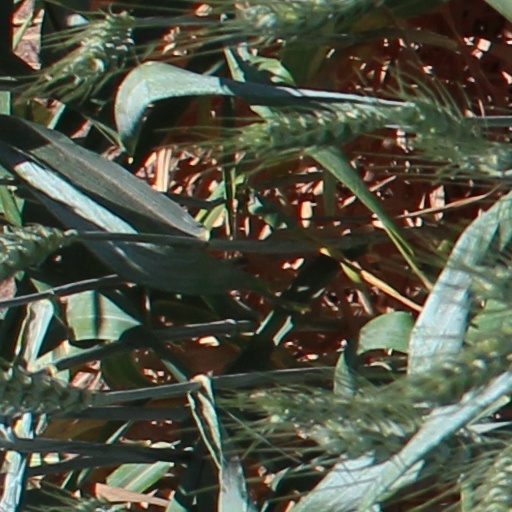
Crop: wheat